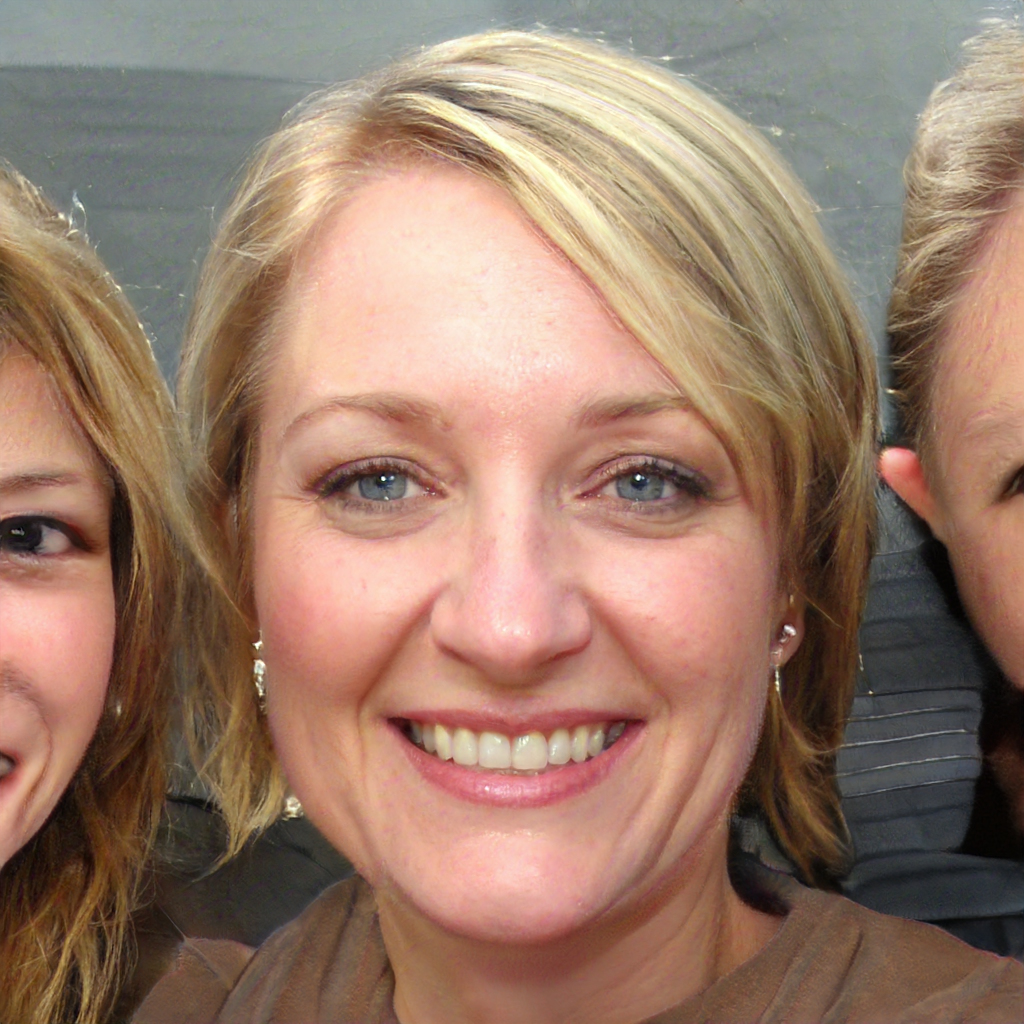
Gender: Female